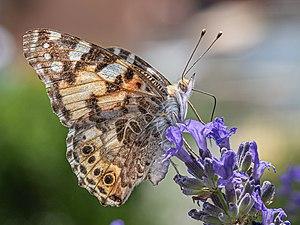
La Haute-Autriche est l'un des neuf États fédérés ou Länder d'Autriche. Sa capitale est la ville de Linz. La Haute-Autriche possède des frontières communes avec l'Allemagne et la Tchéquie ; elle a aussi des frontières internes avec la Basse-Autriche, la Styrie et le Salzbourg. La Haute-Autriche s'étend sur 12 127 km², ce qui en fait le 3ᵉ land autrichien le plus vaste après la Basse-Autriche et la Styrie, et compte 1,3 million d'habitants ce qui en fait le 3ᵉ le plus peuplé après Vienne et la Basse-Autriche.